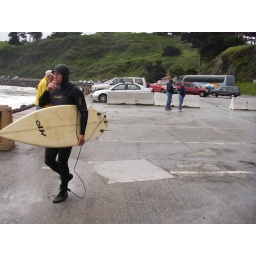
A surfer heads out toward the water under the bridge